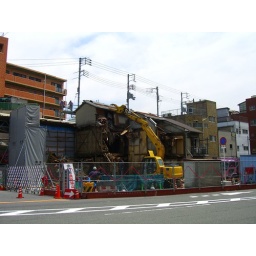
Demolition some old buildings near the Kujo shopping street to make way for a new train line.